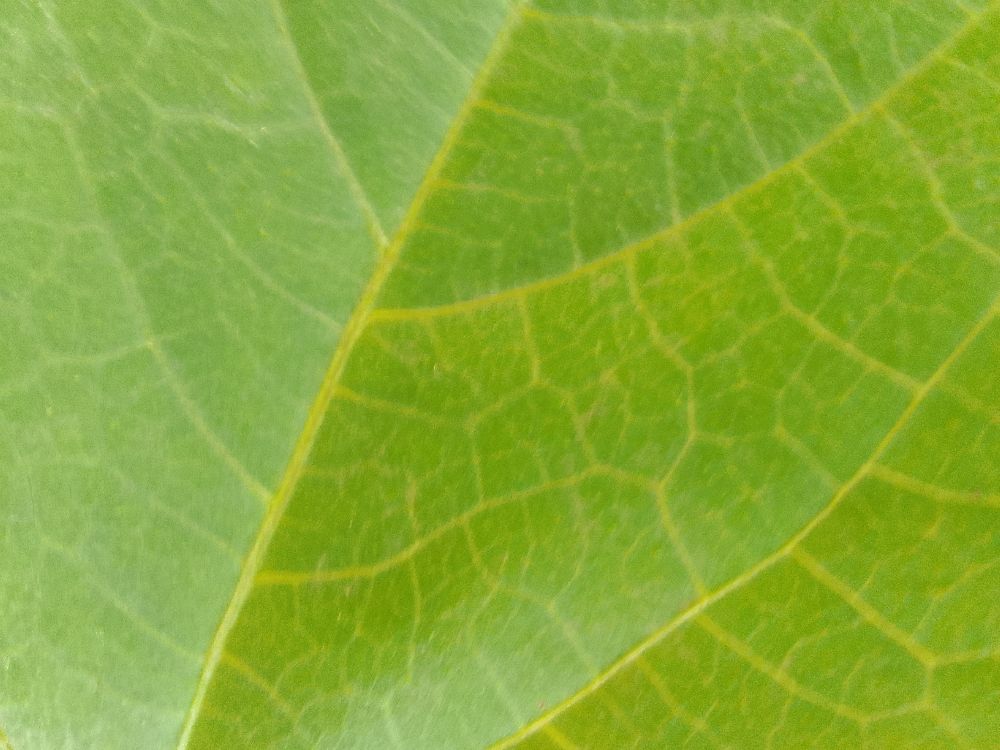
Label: healthy